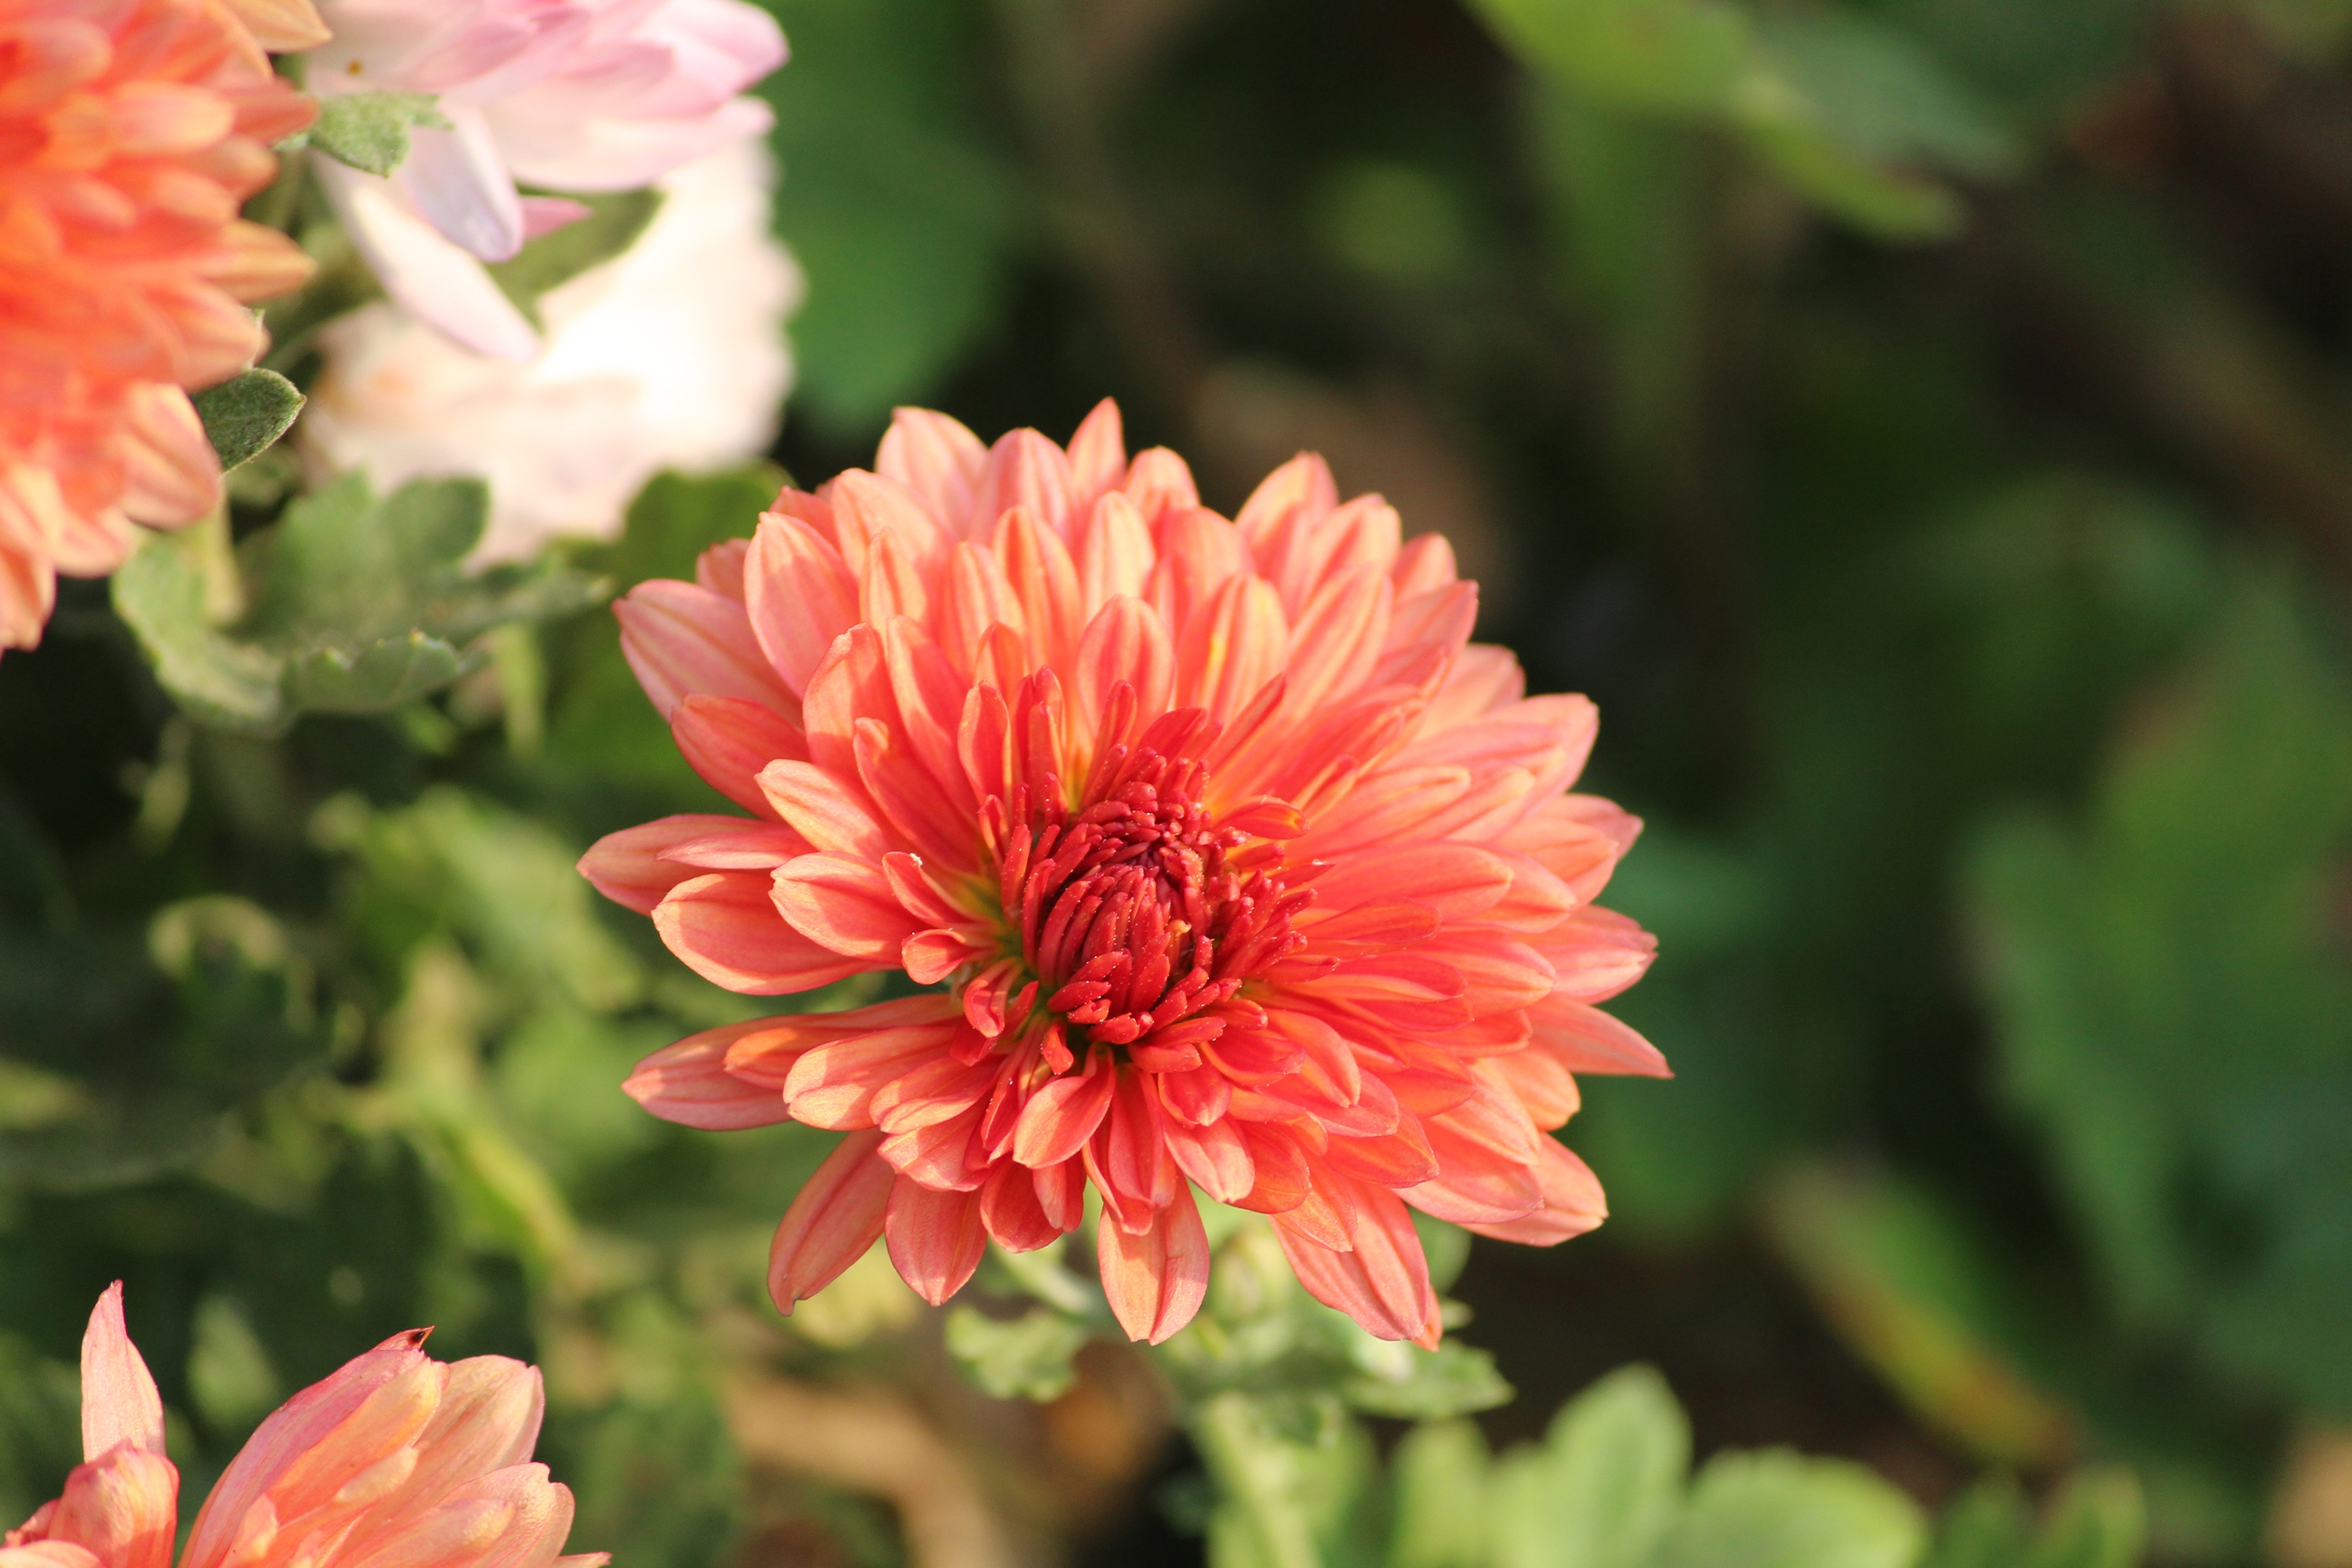
nature, plant, flower, petal, botany, flora, dahlia, chrysanthemum, macro photography, flowering plant, daisy family, varieties, annual plant, land plant